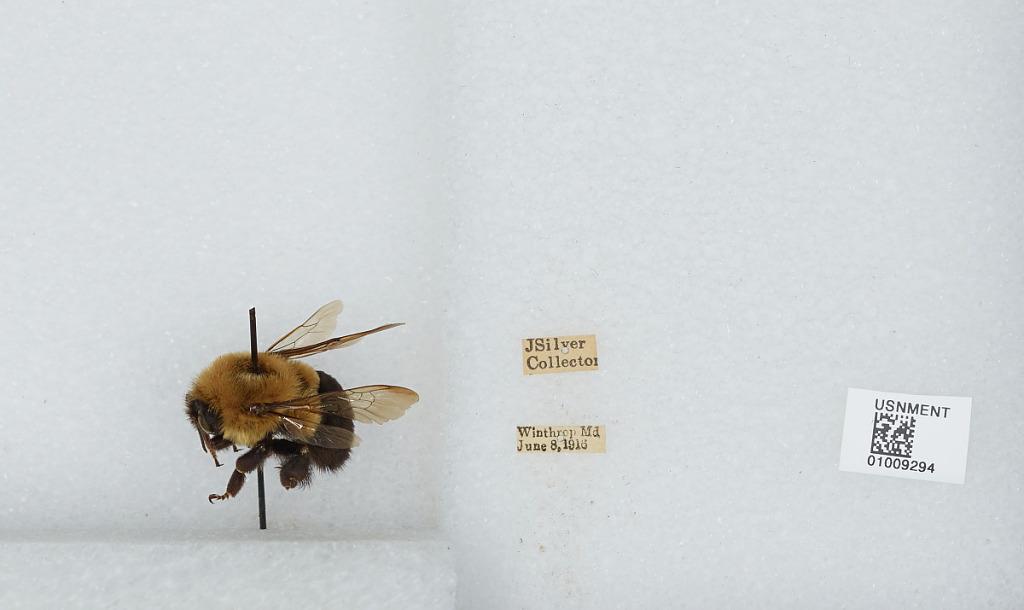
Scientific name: Bombus (Pyrobombus) impatiens Cresson
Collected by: J. Silver
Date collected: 1916-6-8
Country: United States
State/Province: Maryland
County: Charles
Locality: Winthrop
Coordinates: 38.5526, -77.2319